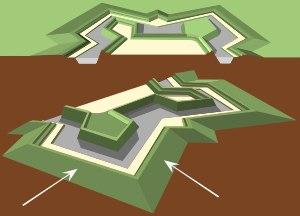
En jargon militaire, le glacis est un terme désignant à l'origine un terrain découvert, généralement aménagé en pente douce à partir des éléments extérieurs d'un ouvrage fortifié, sur la contrescarpe. Il avait notamment pour fonction de n'offrir aucun abri à d'éventuels agresseurs de la place forte et de dégager le champ de vision de ses défenseurs. Il était suivi par le chemin couvert, qui permettait à des soldats équipés d'armes de courte portée de défendre le glacis sans être sous le feu de l'ennemi. Le glacis se trouvait donc sous la double couverture des fusils d'une part et de l’artillerie d'autre part, placée sur les bastions et les courtines de la forteresse.